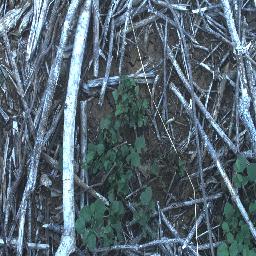
Label: negative